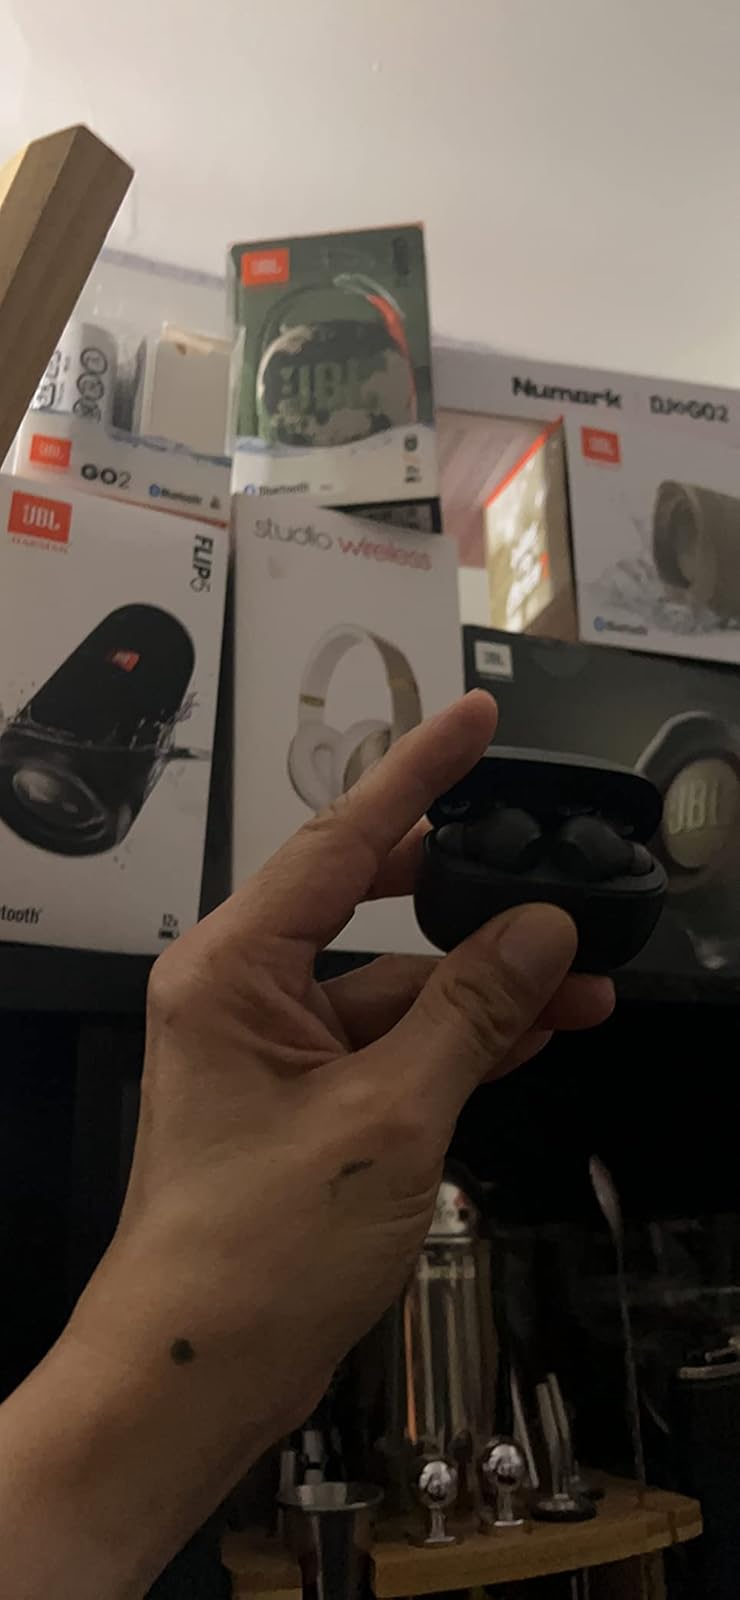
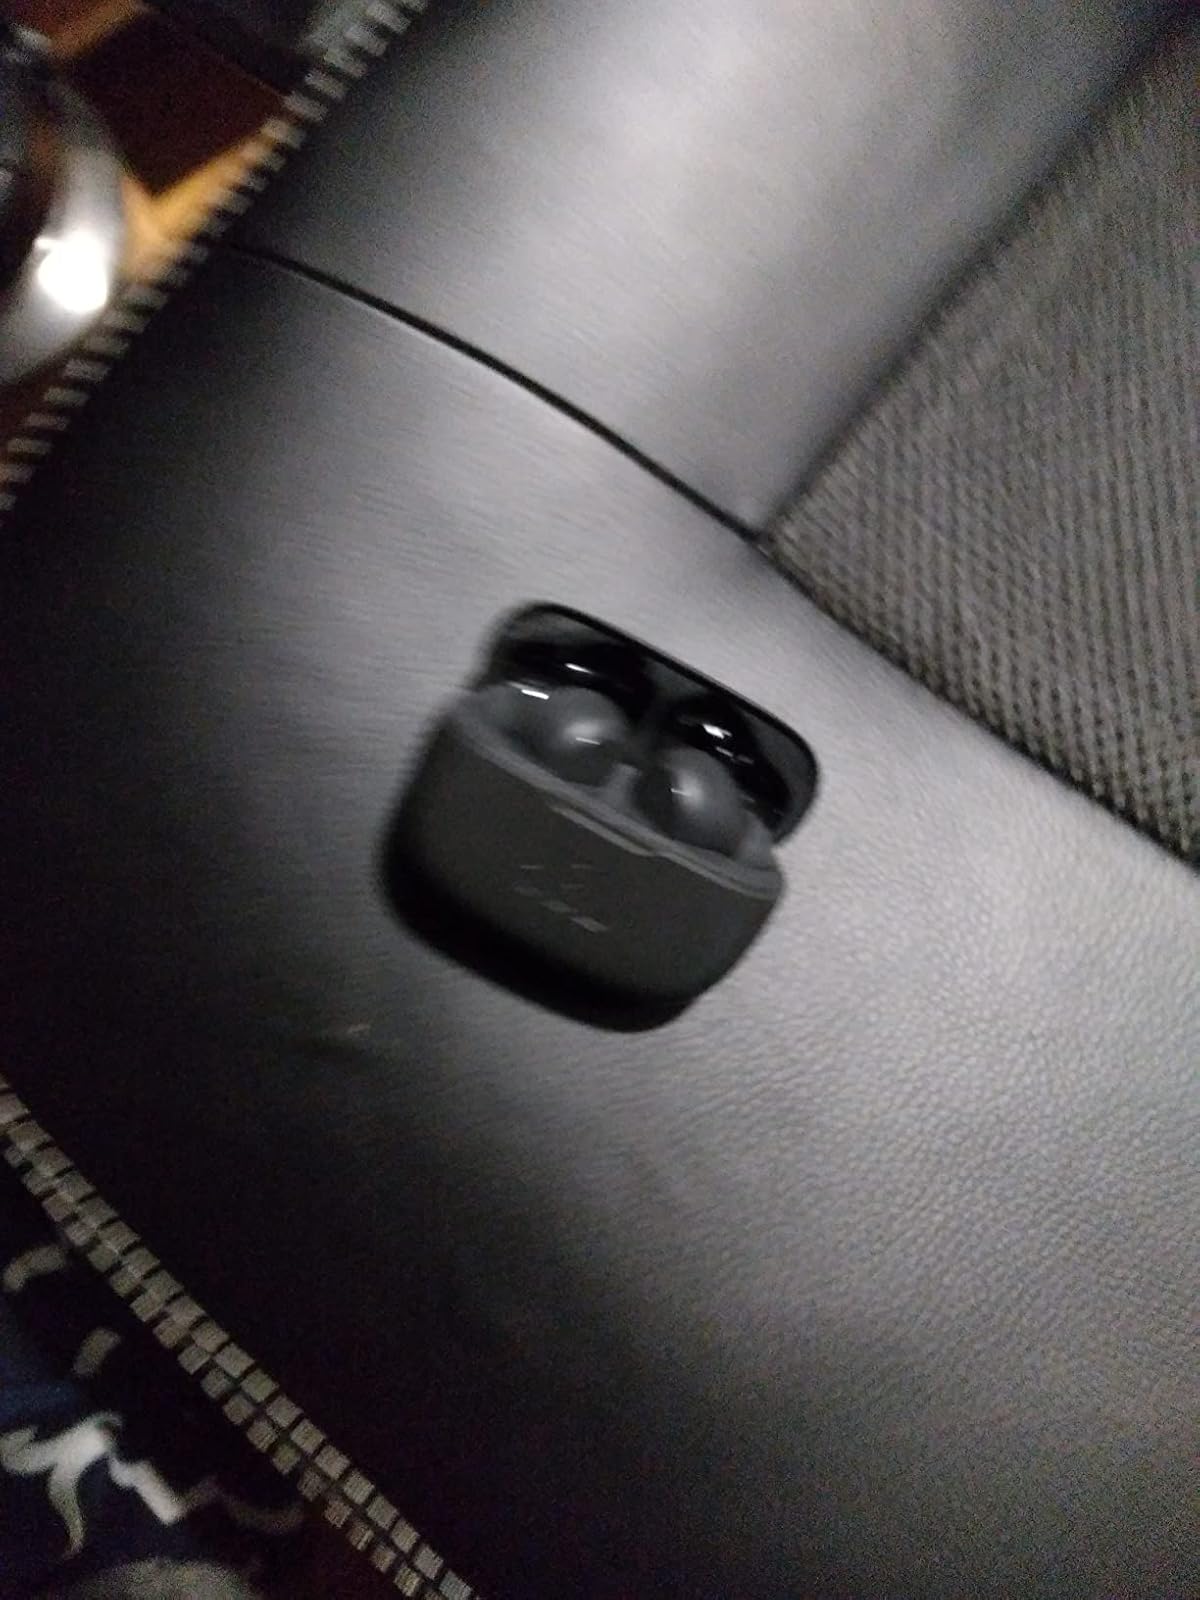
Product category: earbuds
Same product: yes